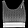
Label: T - shirt / top